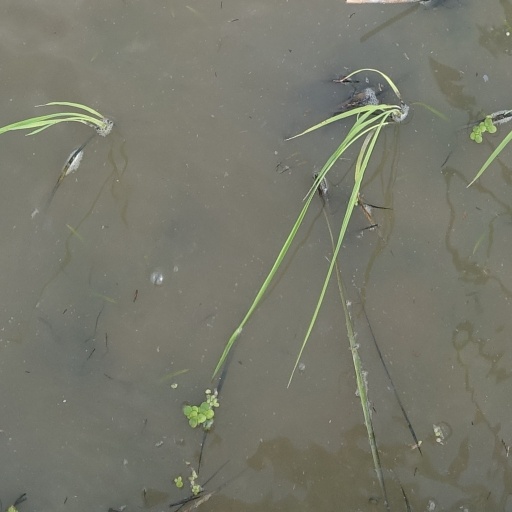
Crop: rice